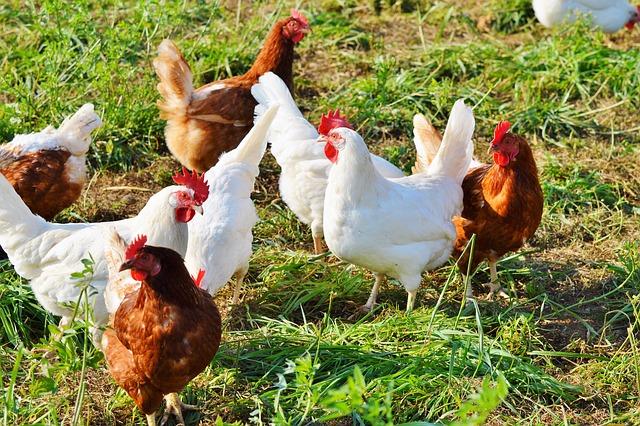
Ufugaji wa kuku wa rangi nyeupe na wengine wa rangi nyekundu wakiwa katika eneo lenye uwazi na nyasi fupi za rangi ya kijani, wakiwa wanajitafutia chakula kwa kudonoa punje ndogo zilizopo katika ardhi.